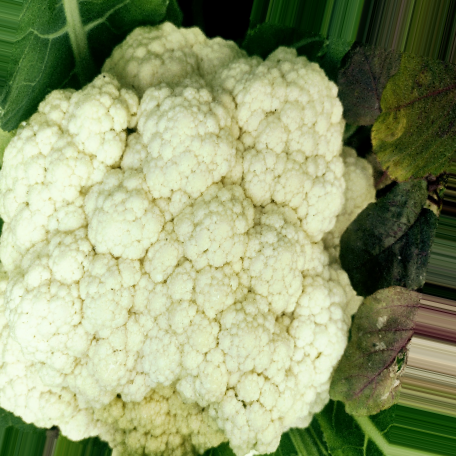
Label: Disease Free